Harringay Arena

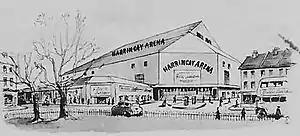
The arena in its local context; sketched in 1954

Harringay Arena was a sporting and events venue on Green Lanes in Harringay, North London, England. Built in 1936, it lasted as a venue until 1958.